ACT Brumbies

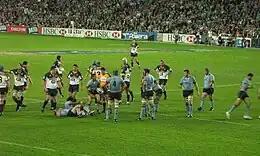
Brumbies vs Waratahs, April 2006

Rugby union football has a long history in the region around what is now Canberra. The British Isles opened their 1899 tour of Australia with a match in Goulburn. However, it was not until 1937 that the ACT Rugby Union (ACTRU) was finally established. Lieutenant-Colonel H. C. H. Robertson was the first President of the ACTRU.